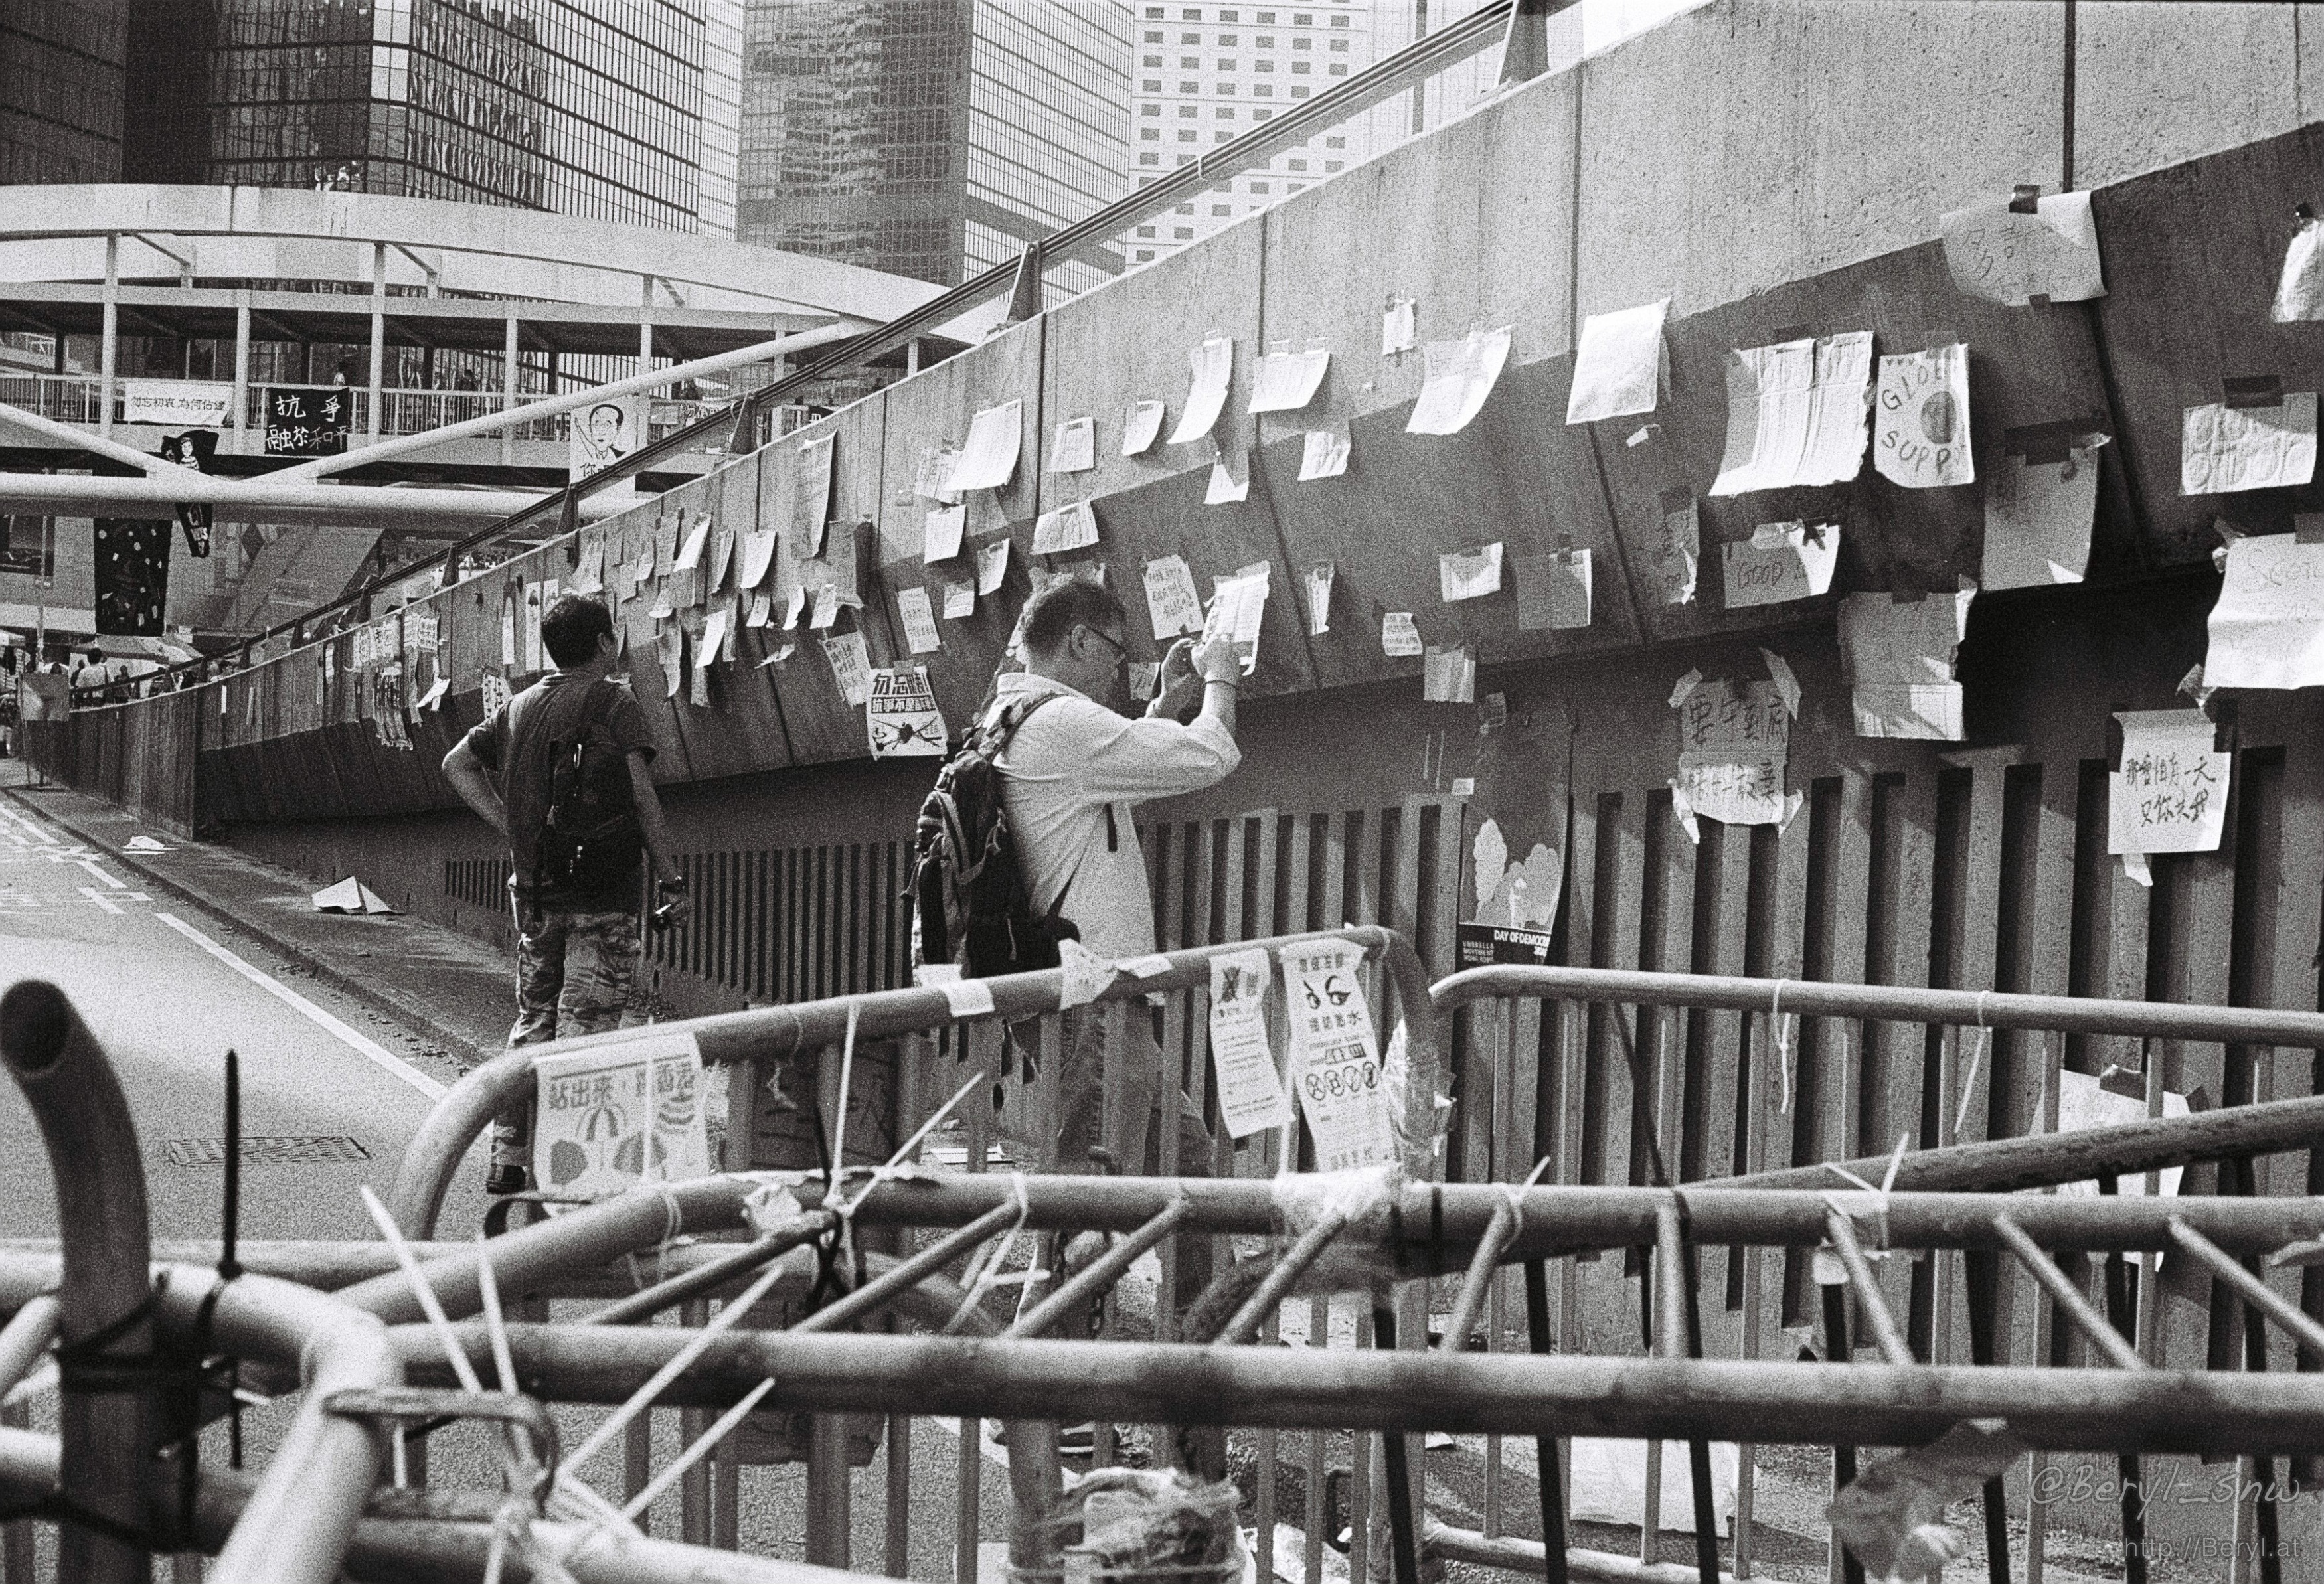
black and white, people, city, urban, film, vehicle, factory, monochrome, sunny, 2014, 50mm, hk, yashica, kodak, hongkong, documentary, tmax, tmax400, electro35, protest, journalism, urban area, monochrome photography, mass production